Great Britain at the 2016 Summer Paralympics

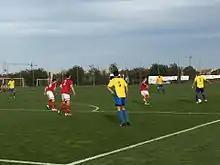
Great Britain plays Ukraine at the IFCPF Pre Paralympic Tournament Salou 2016, the last major preparation tournament ahead of the Rio Games.

Great Britain secured qualification for Rio by finishing fifth at the 2015 Cerebral Palsy Football World Championships.